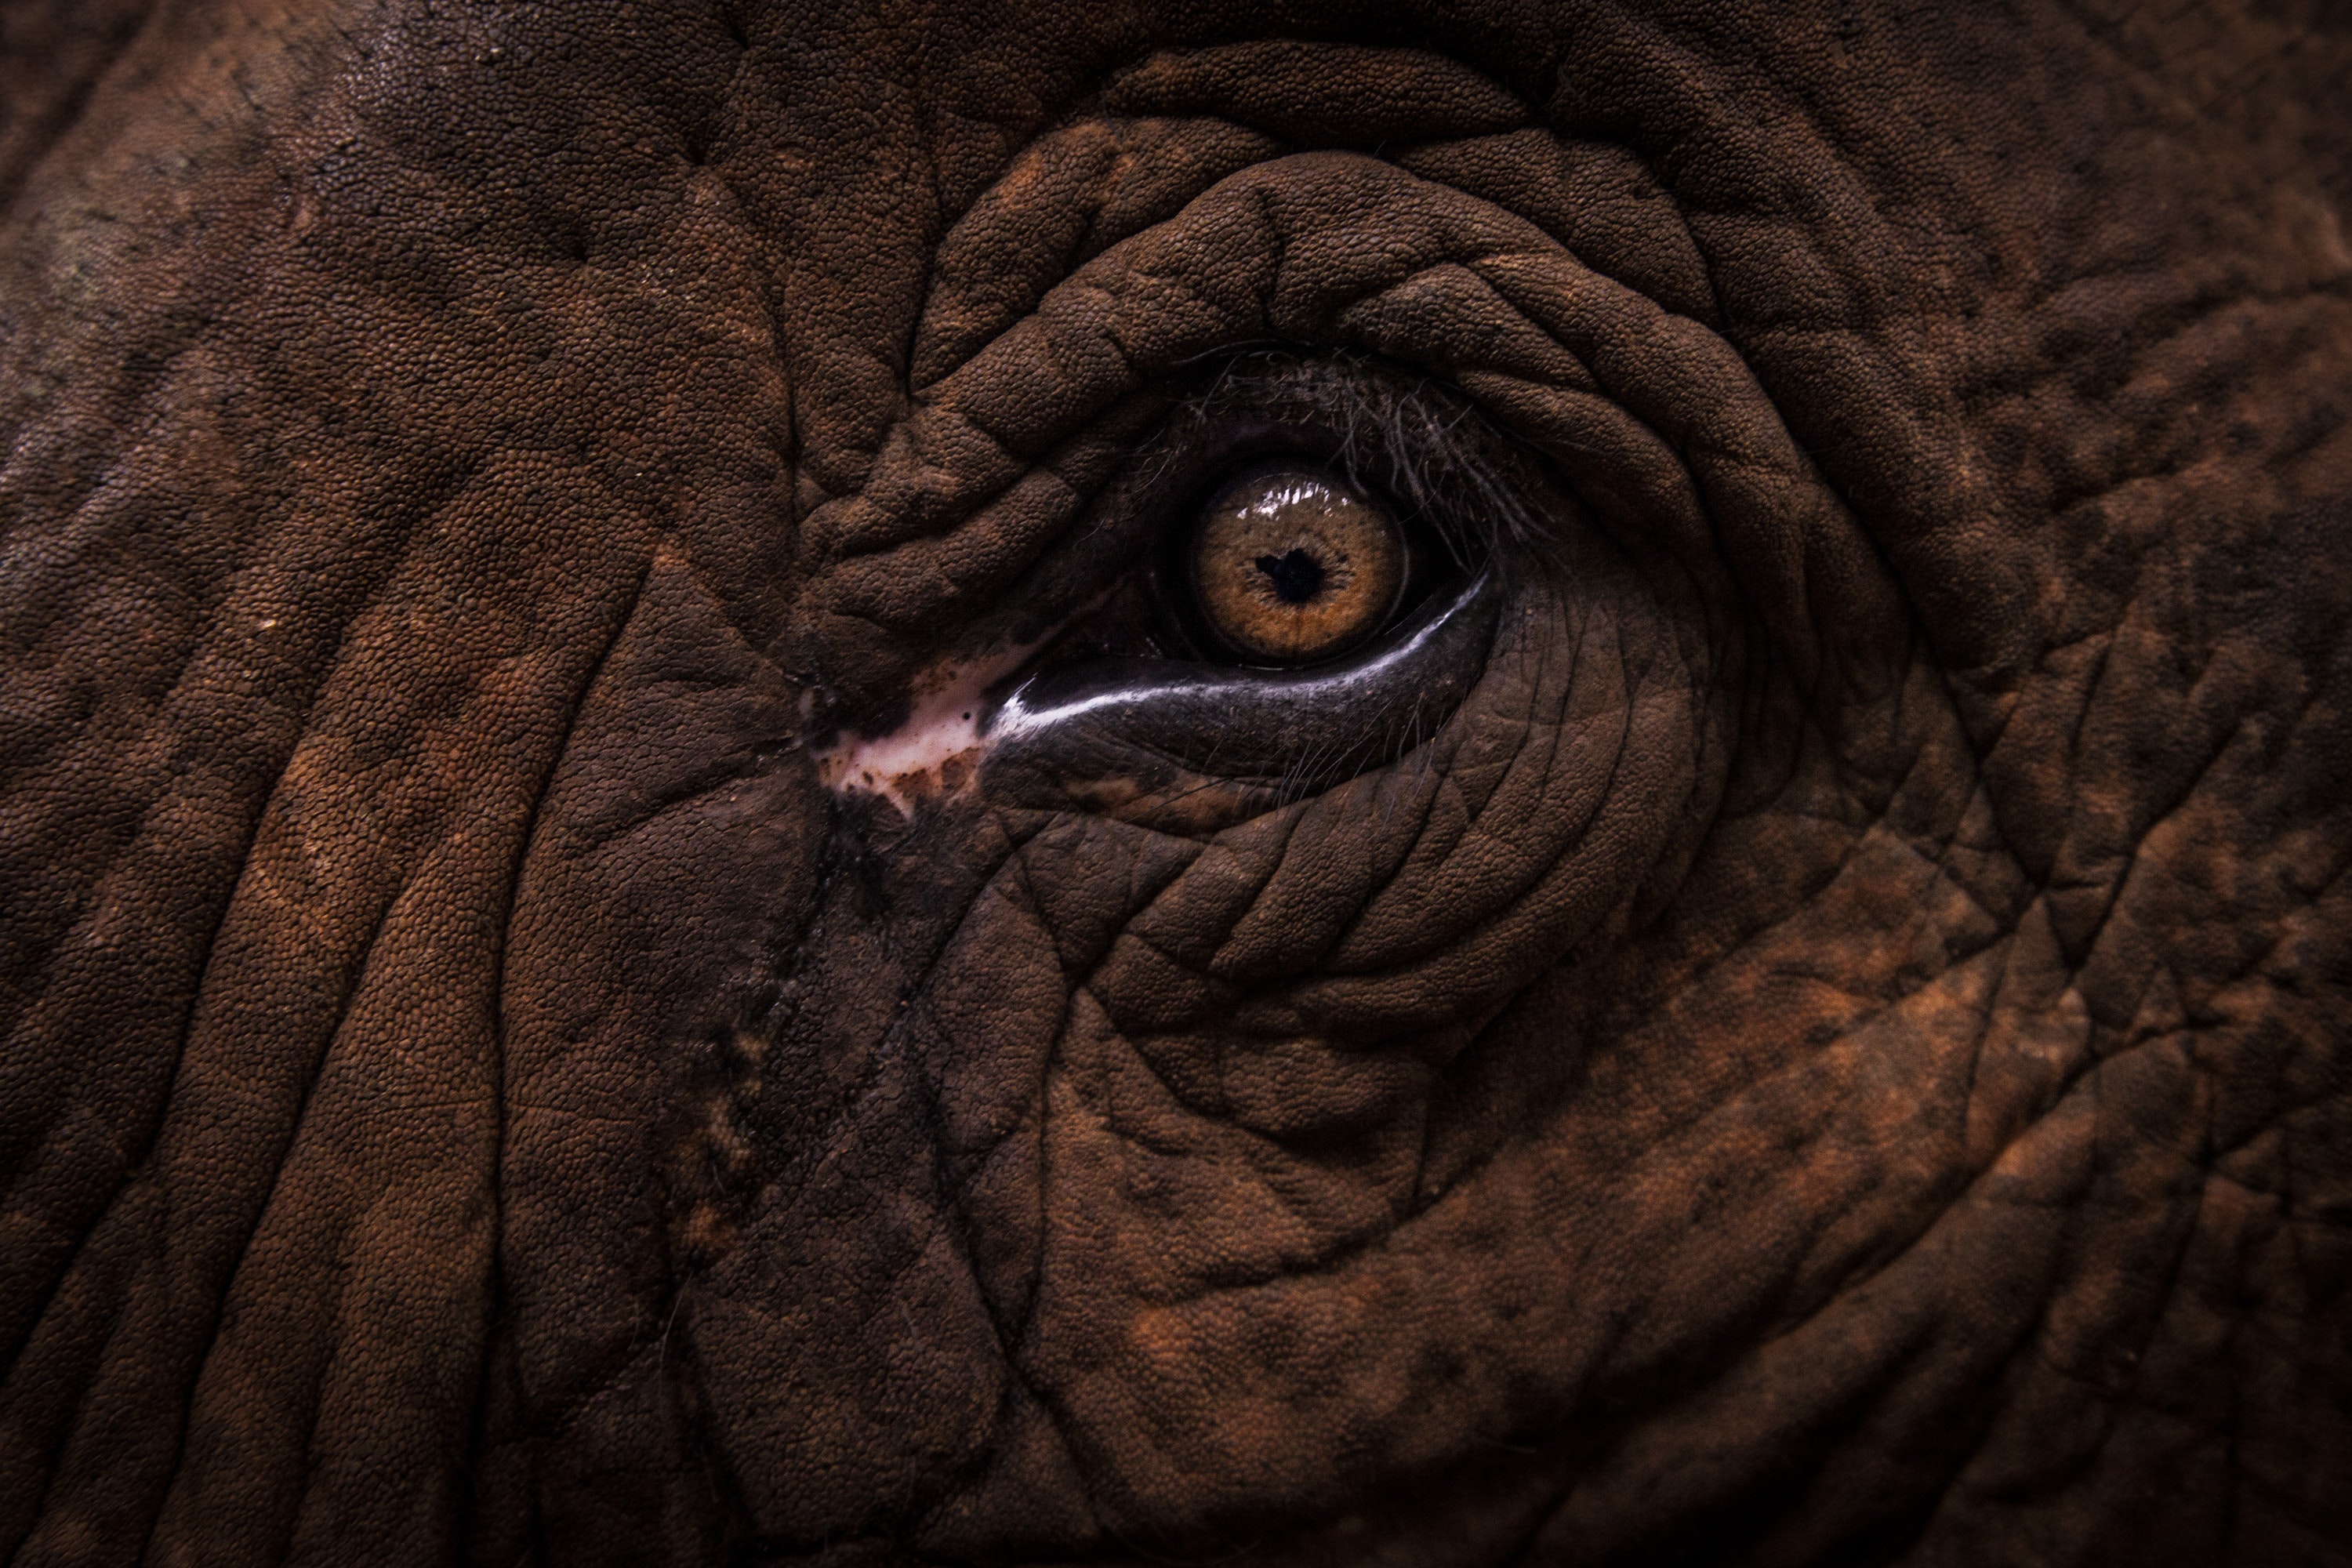
wrinkle, skin, eye, elephant, elephants and mammoths, close up, african elephant, organ, terrestrial animal, indian elephant, snout, human body, photography, flesh, wildlife